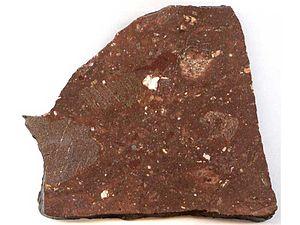
L’astroblème de Rochechouart-Chassenon, aussi surnommé « la météorite de Rochechouart », est un ensemble de marques laissées par l’impact d’un astéroïde tombé il y a environ 206,9 ± 0,3 millions d’années, soit environ 5,6 Ma avant la limite entre le Trias et le Jurassique. Cette datation remet en cause les conclusions de certaines études d'une moins grande précision qui considéraient que la chute de cet astéroïde était contemporaine de l'extinction massive du Trias-Jurassique.